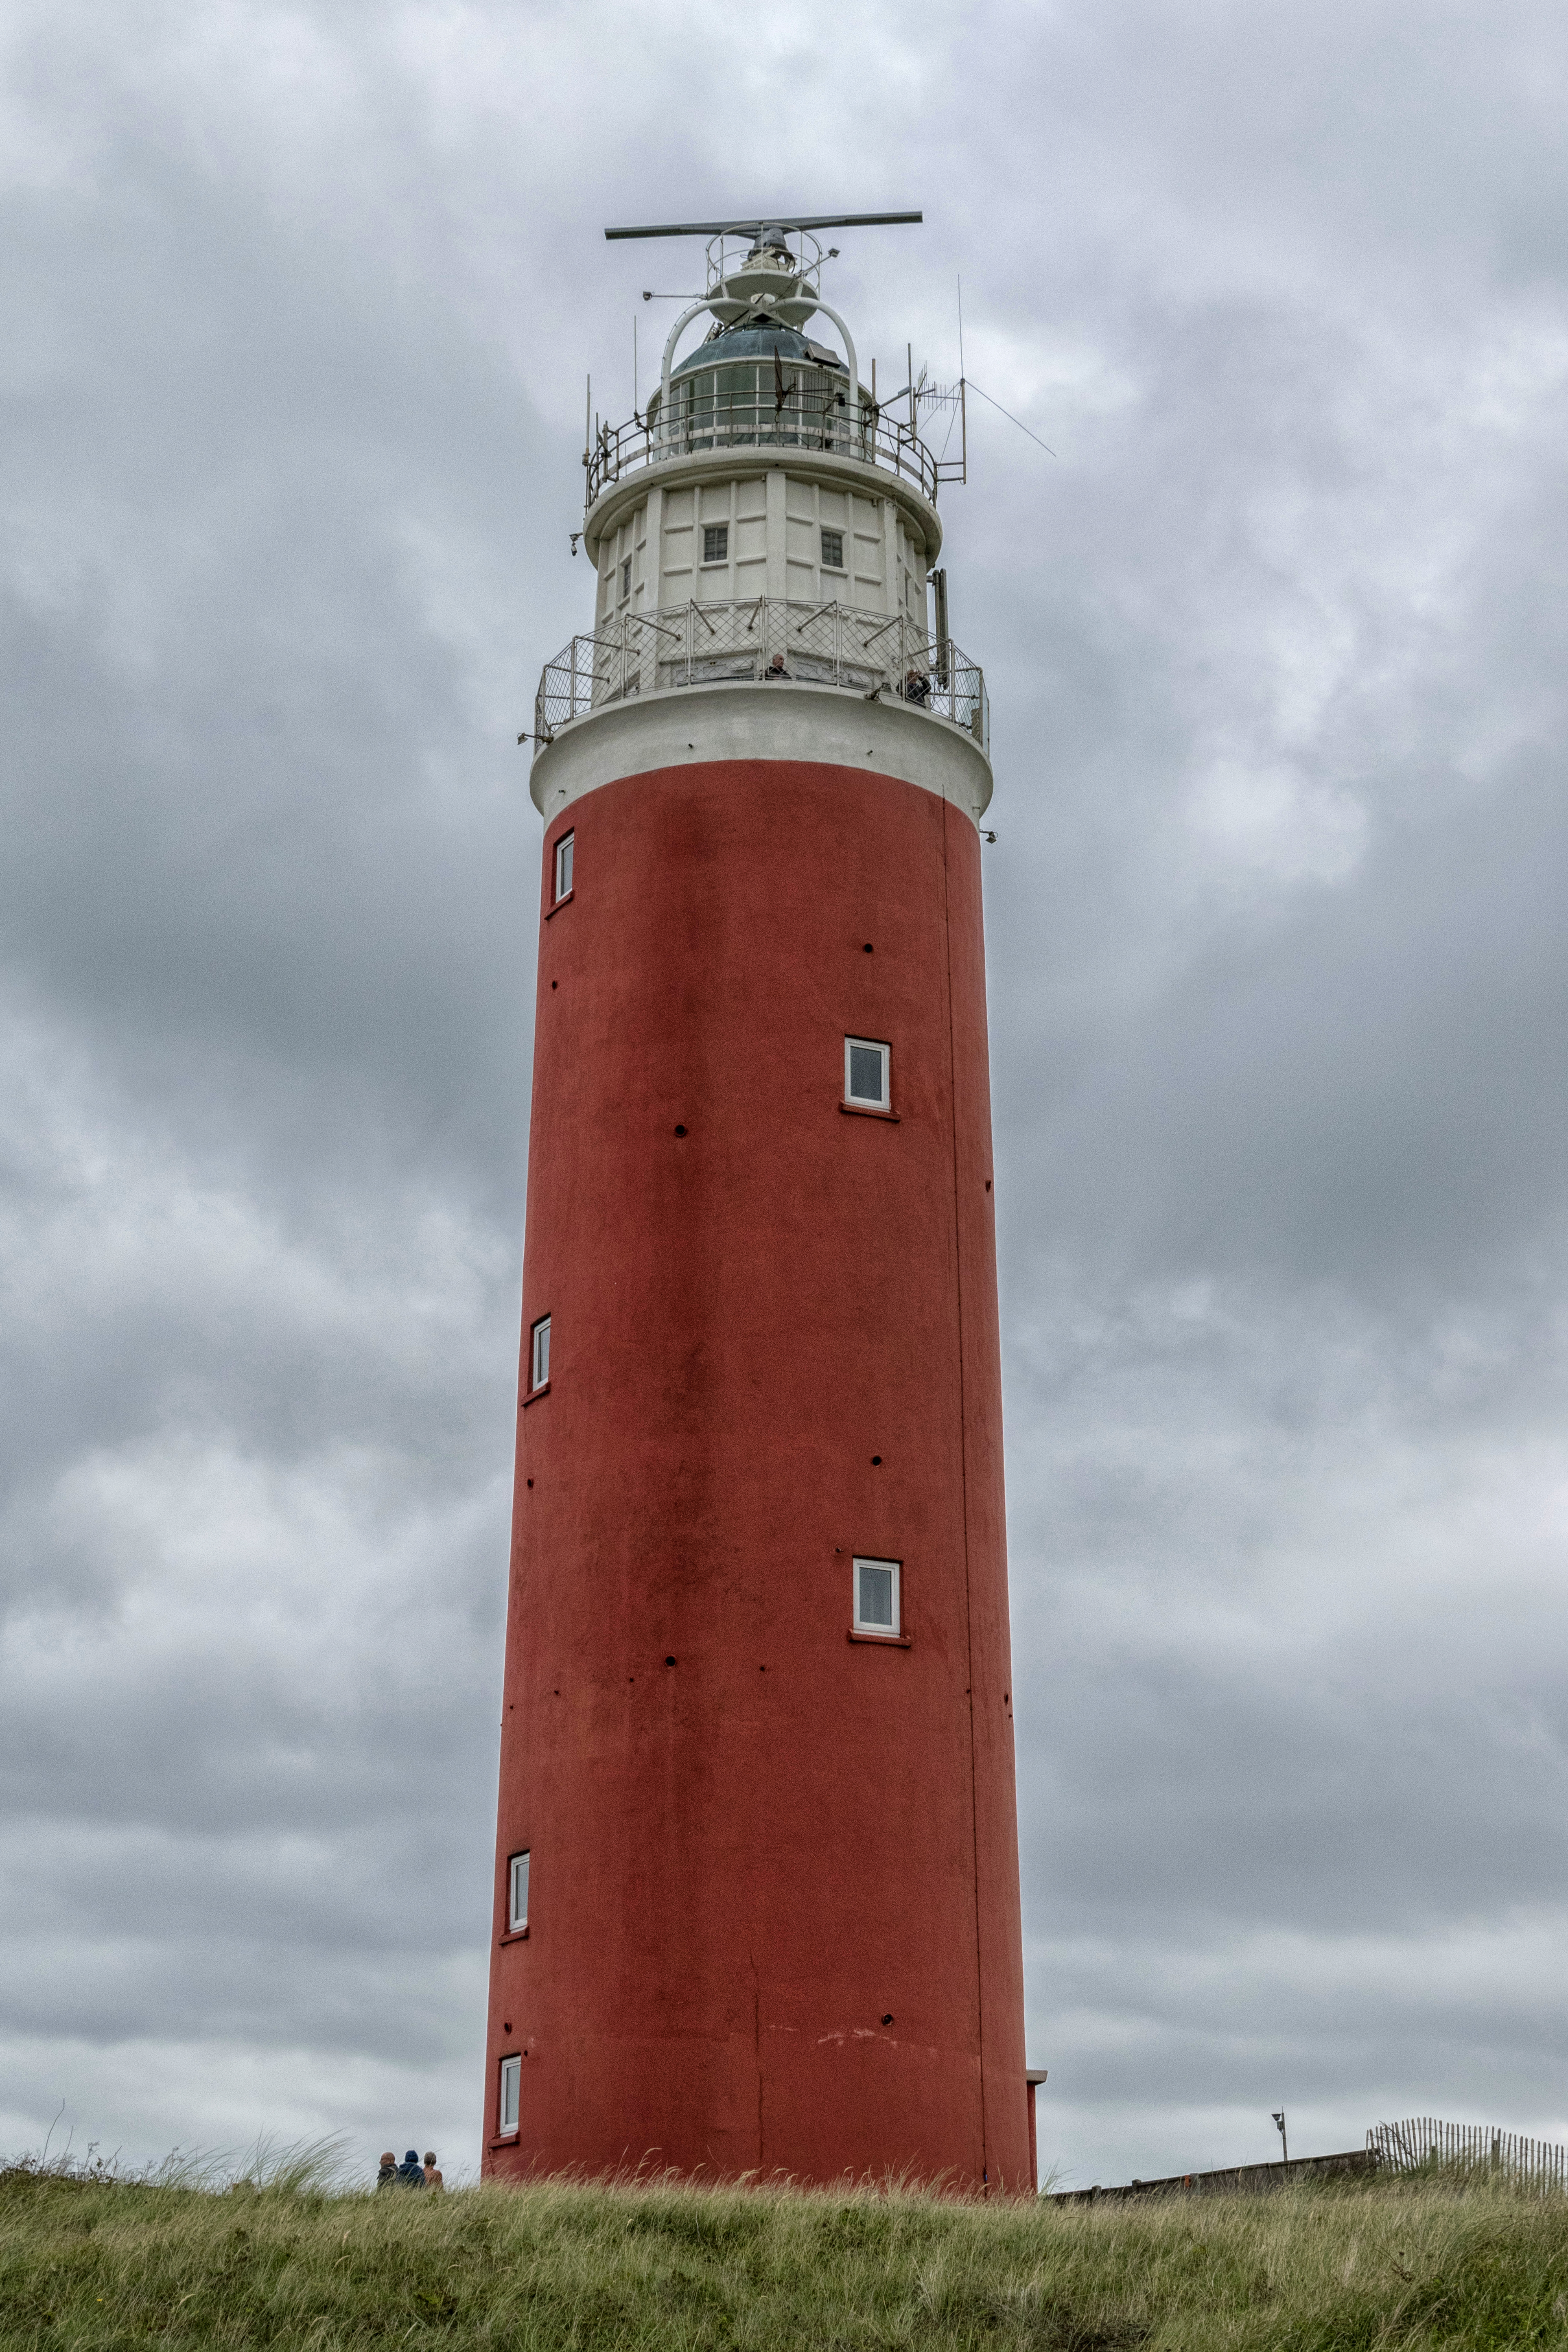
beach, sea, coast, outdoor, lighthouse, sky, photo, tower, nikon, holland, nederland, strand, netherlands, dutch, outdoorphotography, picture, photograph, fotos, foto, paulvandevelde, pdvandevelde, padagudaloma, natuurfotografie, naturephotographer, dordrecht, nederlandinfotos, texel, pvdvfotografie, pdvandeveldedordrecht, nederlandsefotografie, dutchphotogaraphy, totallydutch, fotografienederland, hollandsefotografie, fotografieholland, duinen, deslufter, desluftervallei, vuurtoren